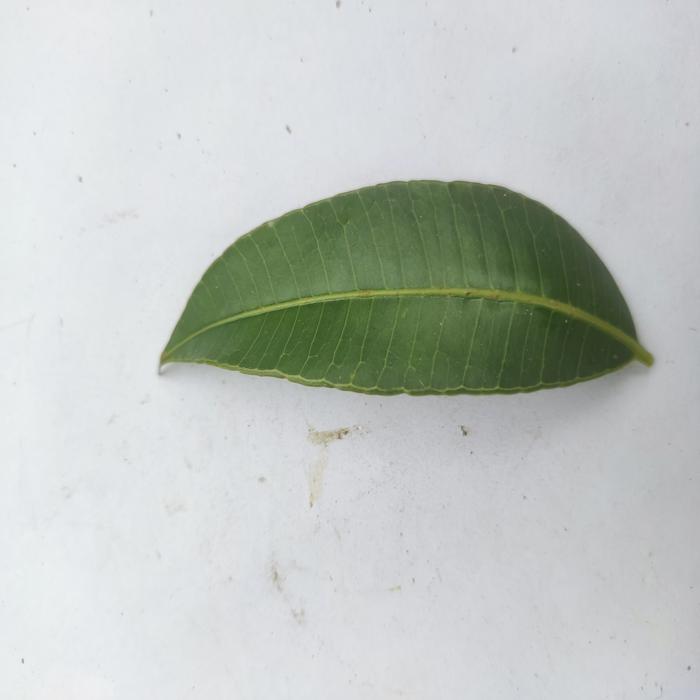
Crop: Hog Plum
Leaf condition: Heathy_Leaf